Vikram Akula

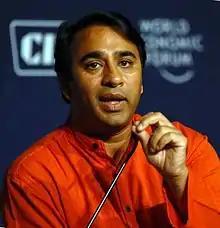

Vikram Akula (born 7 November 1968) is an American banker and the founder of SKS Microfinance (now BFIL), a micro finance company and former chairperson of Bharat Financial Inclusion Ltd. SKS was an organization that offered microloans and insurance to poor women in India. He stepped down as SKS Chairperson in November 2011 and became Chairperson Emeritus.